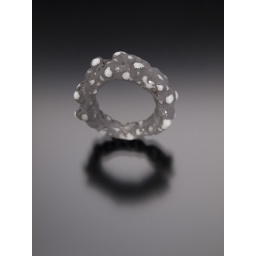
Phil Renato. Spring 2011. Anticlast black rhodium plated electroformed copper over glass ring. before burnishing